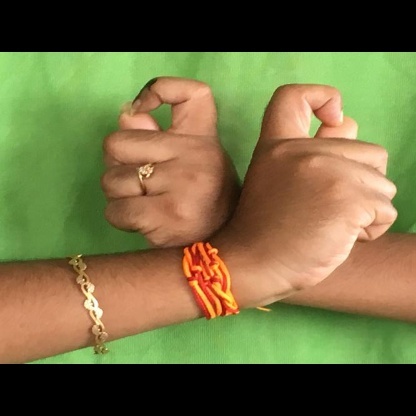
Mudra: Berunda